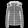
Label: Coat